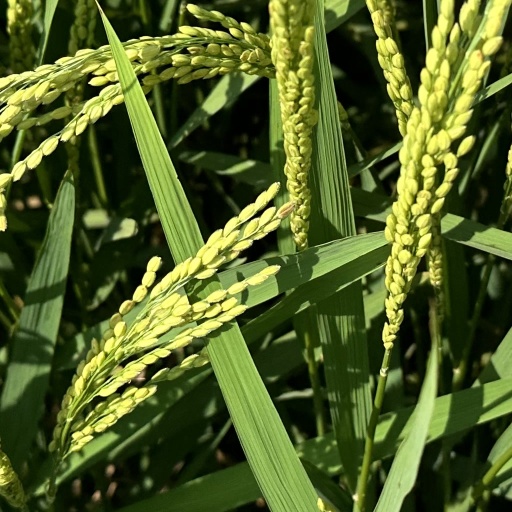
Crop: rice